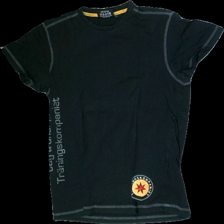
View: front
Type: T-shirt
Category: Unisex
Brand: Not in the list
Brand text on label: Träningskompaniet
Colors: Black, Grey, Orange, Multicolor
Material: 100% Cott
Pattern: Other
Cut: C-collar
Size: S
Season: All
Damage: Print damage
Price range: <50
Recommended usage: Export